Tomorrow Is Another Day (1951 American film)

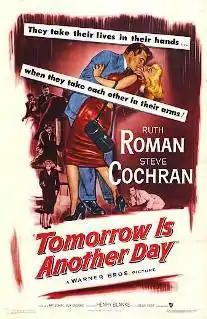
Theatrical release poster

Tomorrow Is Another Day is a 1951 American crime drama film noir directed by Felix E. Feist and starring Ruth Roman and Steve Cochran.